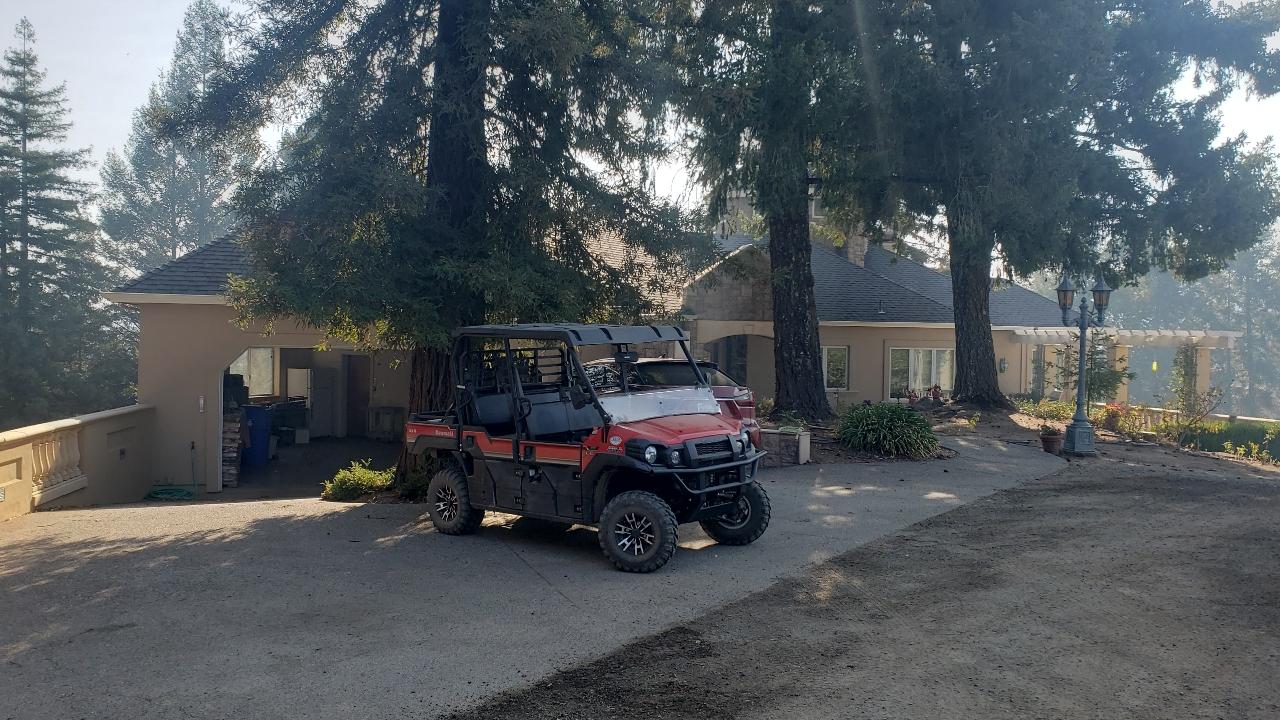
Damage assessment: no_damage